Fall River, Warren and Providence Railroad

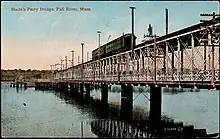
View of the former Slade's Ferry Bridge; the lower deck was designated for automobile traffic

The Fall River, Warren and Providence was incorporated in 1862 as a merger of the "Warren and Fall River Railroad Company" of Rhode Island and the "Fall River and Warren Railroad Company" of Massachusetts for the purposes of establishing a branch of the PW&B mainline to Fall River; the branch was intended to establish a new direct route from Providence to Fall River and eventually Newport, Rhode Island, via the towns of Warren, Swansea, and Somerset. A new junction for the branch was established at the Warren station site. The railroad line itself was not completed until 1865; however, the line initially terminated at Brayton Point on the bank of the Taunton River in Somerset, requiring a ferry transfer to Fall River.